Latvian partisans

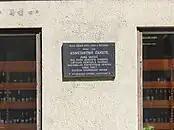
Commemorative plaque to Konstantīns Čakste, LCP leader, in Riga

Preparations for partisan operations in Courland were begun during the German occupation, but the leaders of these nationalist units were arrested by Nazi authorities. Longer-lived resistance units began to form during the last months of the war; their ranks were composed of a good number of Latvian Legion soldiers as well as civilians. On 8 September 1944 in Riga, the leadership of the Latvian Central Council adopted a Declaration on the restoration of the State of Latvia. The adoption of the Declaration was an attempt to restore de facto independence to the Republic of Latvia, in hopes of international support and by taking advantage of the interval between changes of occupying powers. The Declaration prescribed that the "Satversme" is the fundamental law of the restored Republic of Latvia, and provided for establishment of a Cabinet of Ministers that would organise the restoration of the State of Latvia.